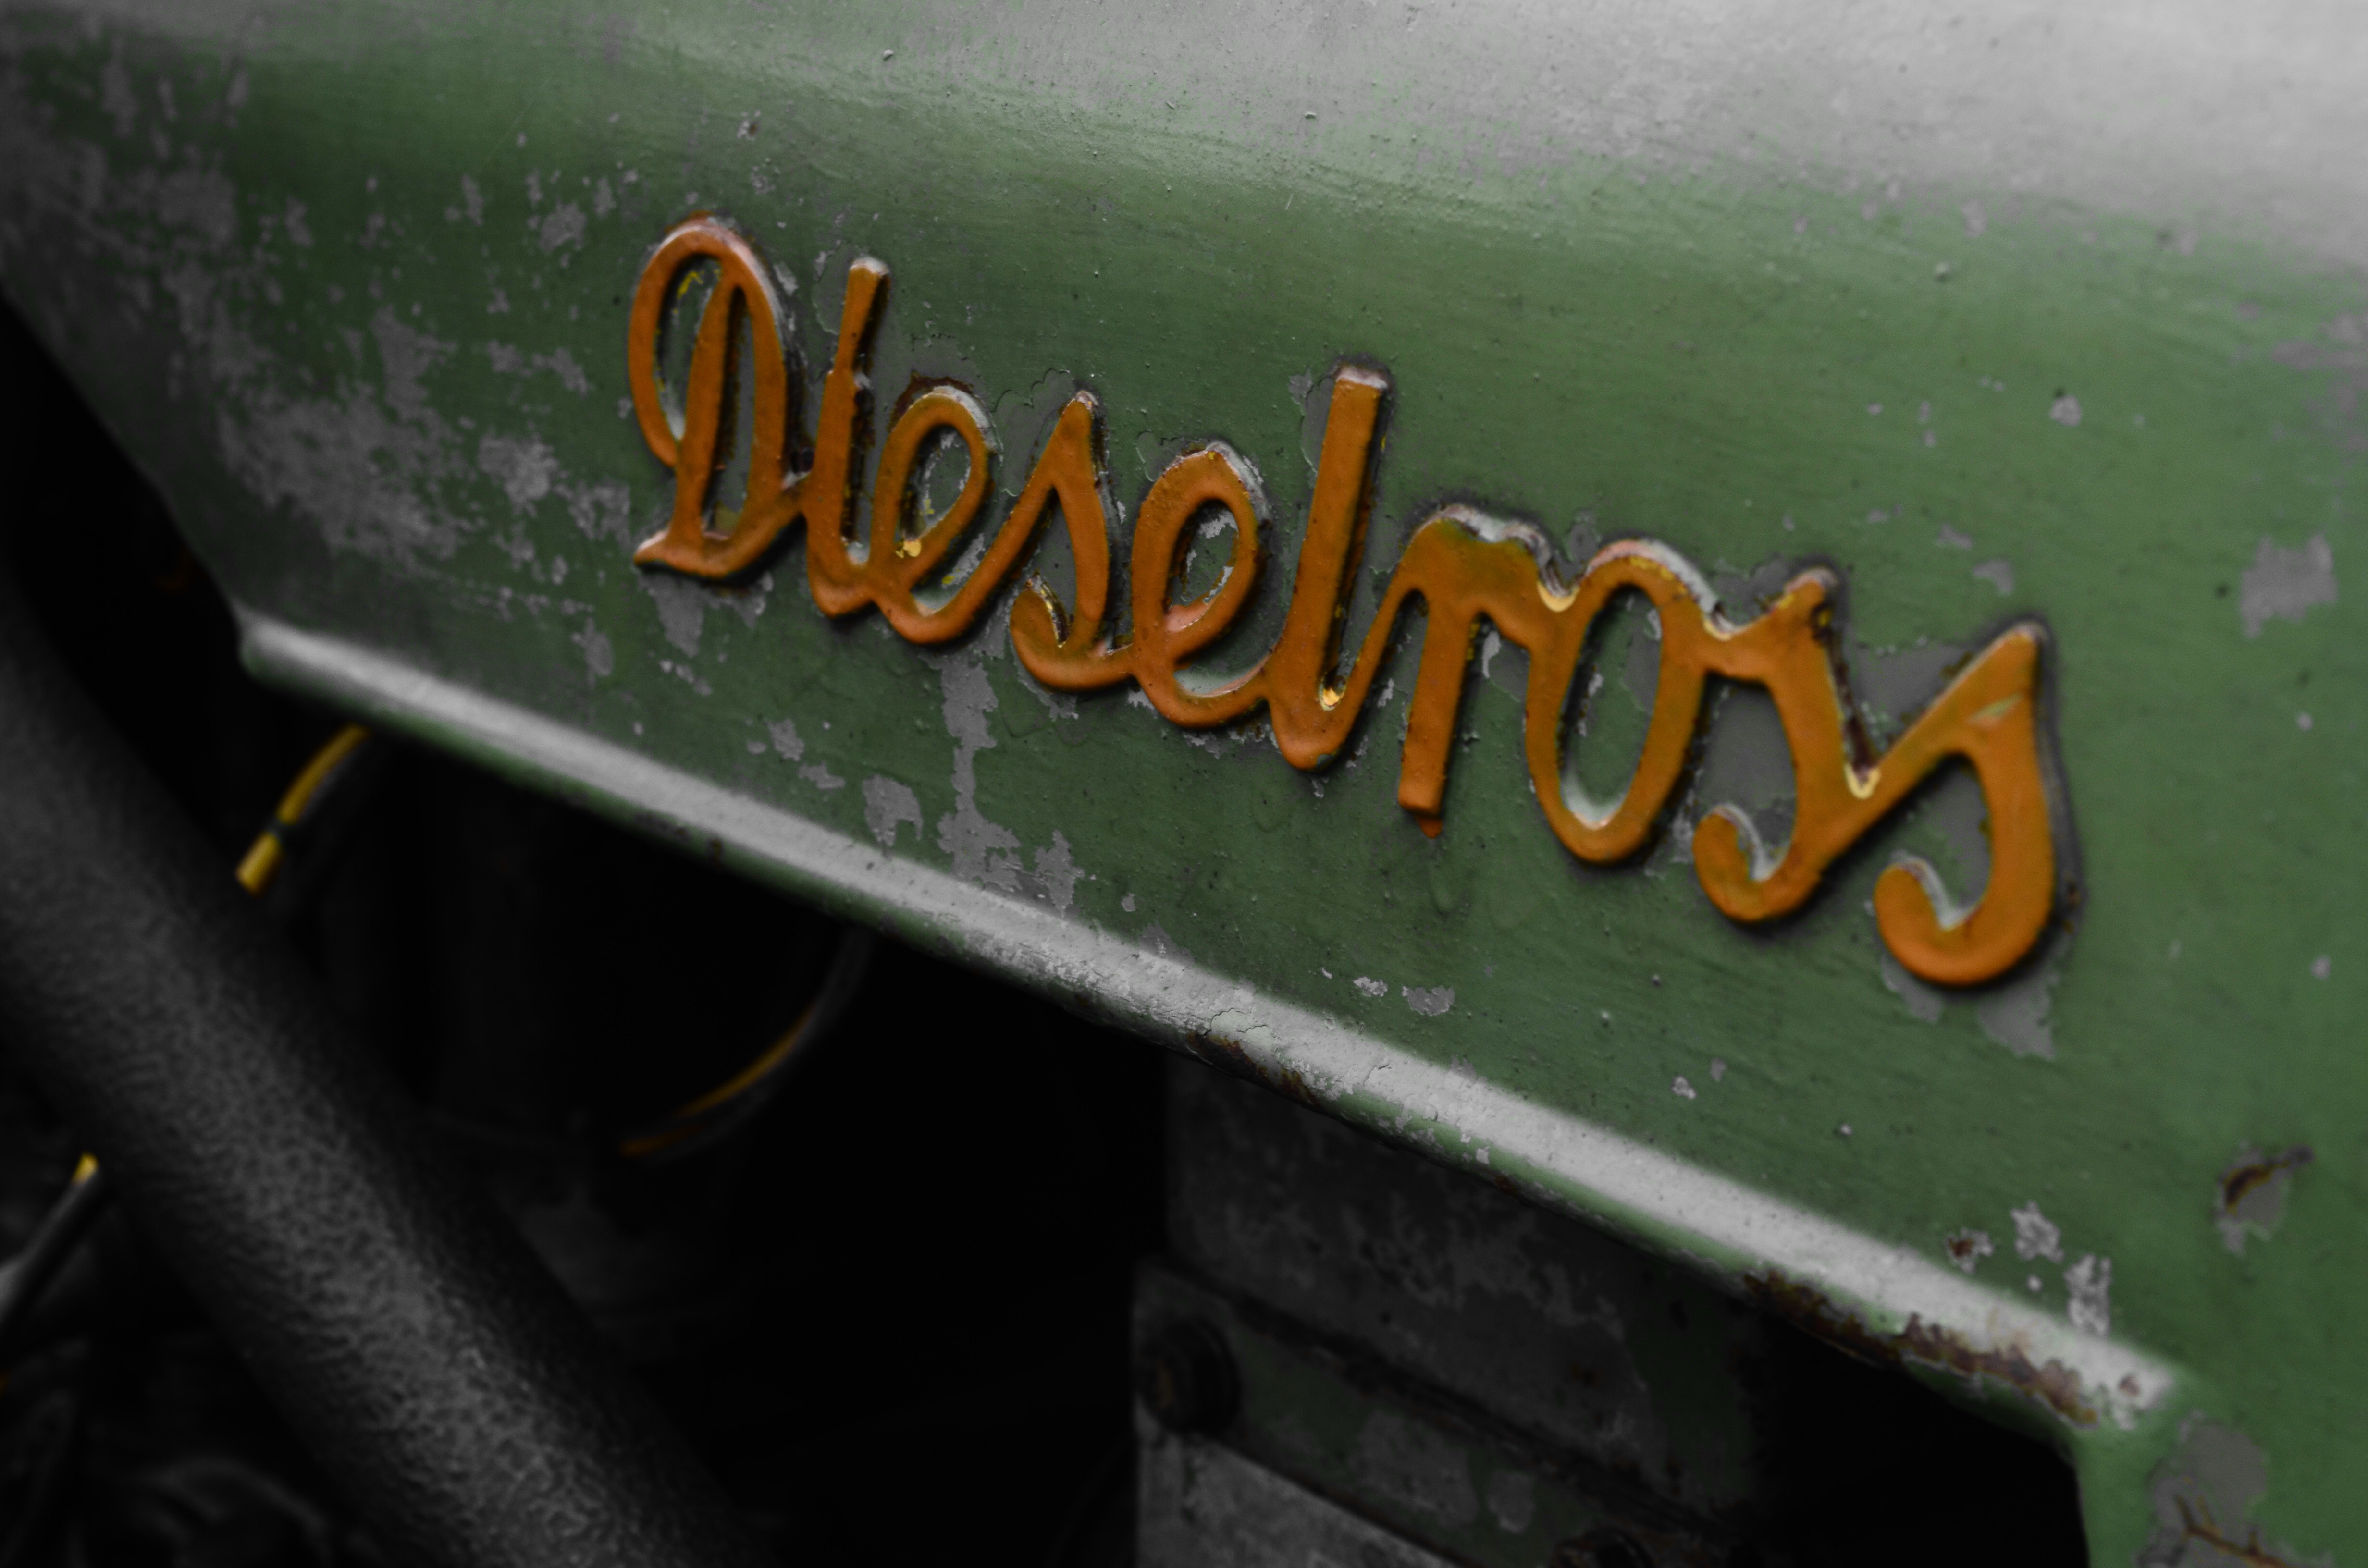
tractor, number, green, vehicle, tire, bumper, oldtimer, fendt, diesel ross, automotive exterior, automotive tire, vehicle registration plate